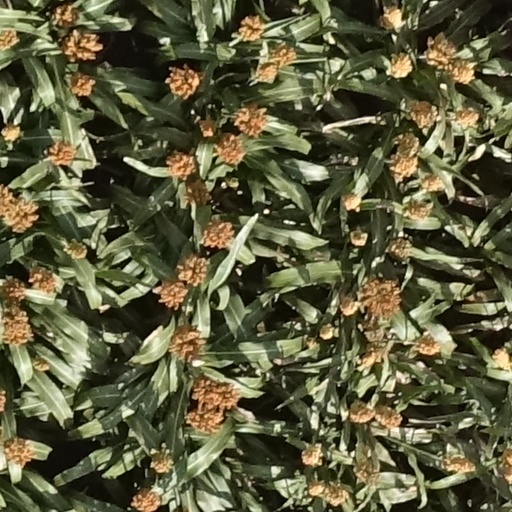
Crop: sorghum